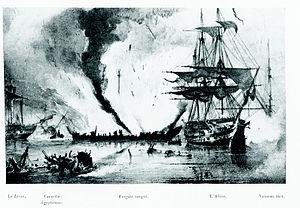
La bataille de Navarin est une bataille navale qui s'est déroulée le 20 octobre 1827, dans la baie de Navarin, entre la flotte ottomane et une flotte franco-russo-britannique dans le cadre de l'intervention de ces trois puissances lors de la guerre d'indépendance grecque. À l'issue des combats, la défaite ottomane est totale.